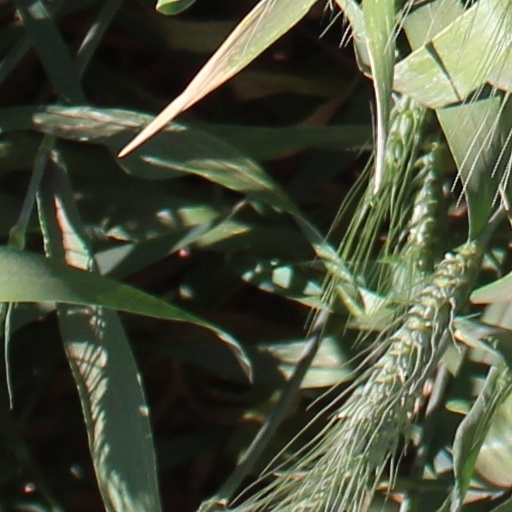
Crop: wheat